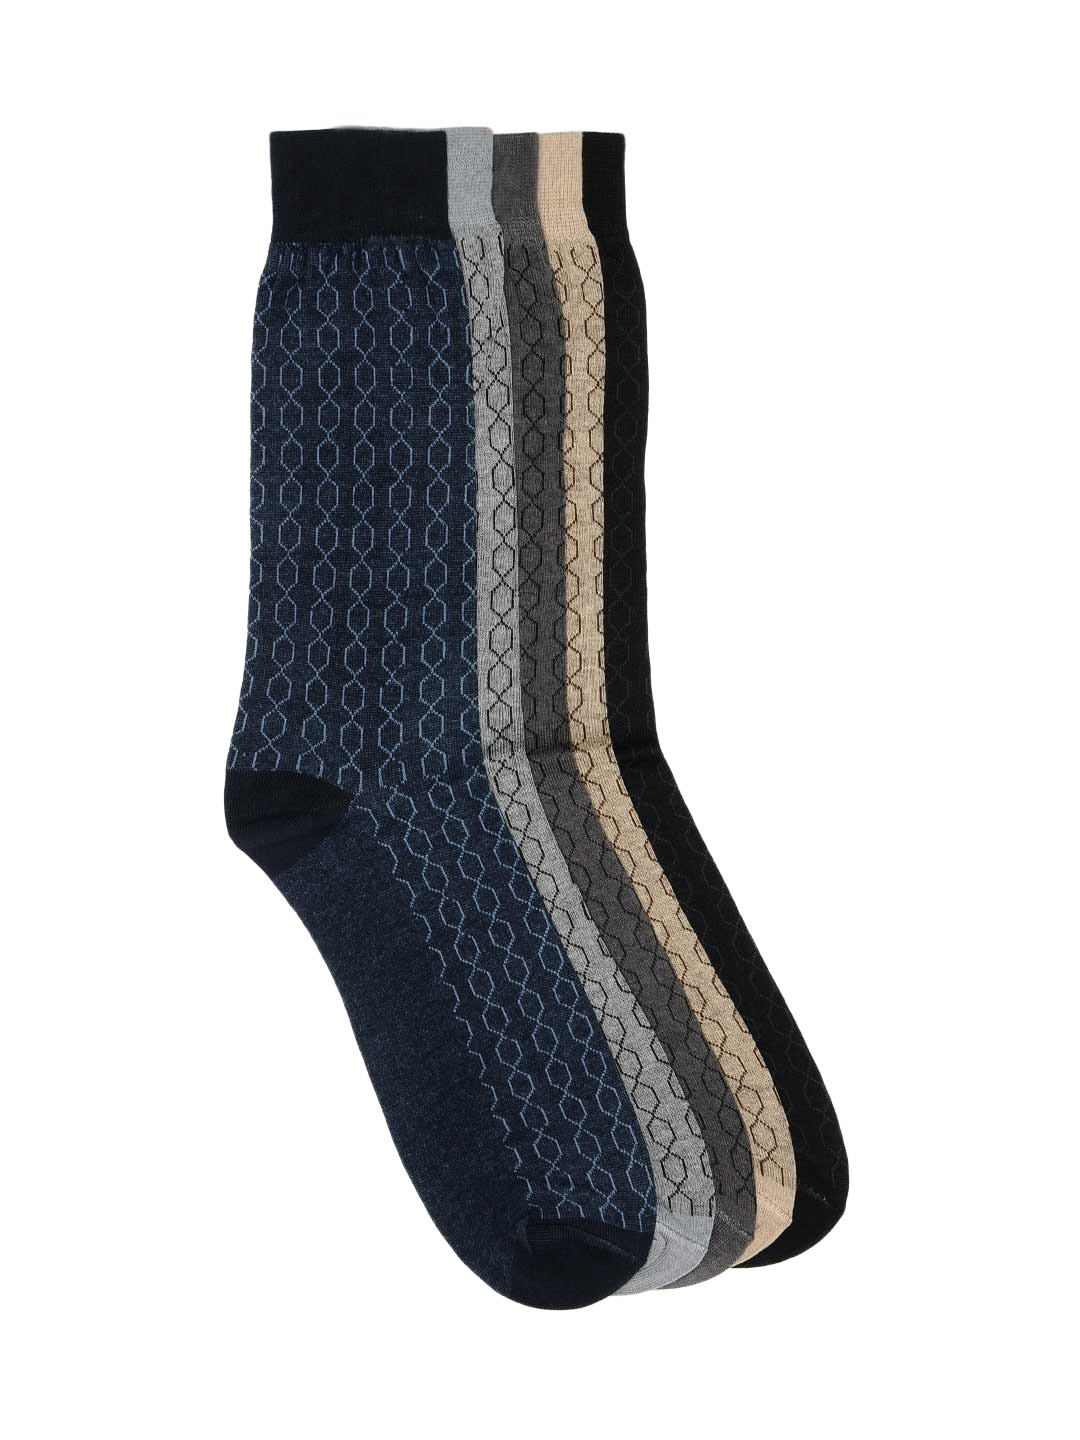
Arrow Men Pack of 5 Socks
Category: Accessories / Socks / Socks
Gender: Men
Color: Grey
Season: Summer 2016
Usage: Casual